The Wise Princess

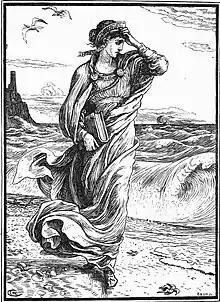
Illustration from the literary fairy tale "The Wise Princess" By Mary de Morgan

One day, Fernanda wandered by the sea and came across a bird and a dog, both of whom appeared to be happy. When the Princess asked them what made them happy, she was not satisfied with their answers, such as, “The sky is so blue, and the fields are so green” and “plenty to eat, and a soft cushion to rest upon”. When the Princess arrived home, still distraught, she asked Doris, her favourite maid why she was so happy. Even the maid couldn’t help Princess Fernanda.